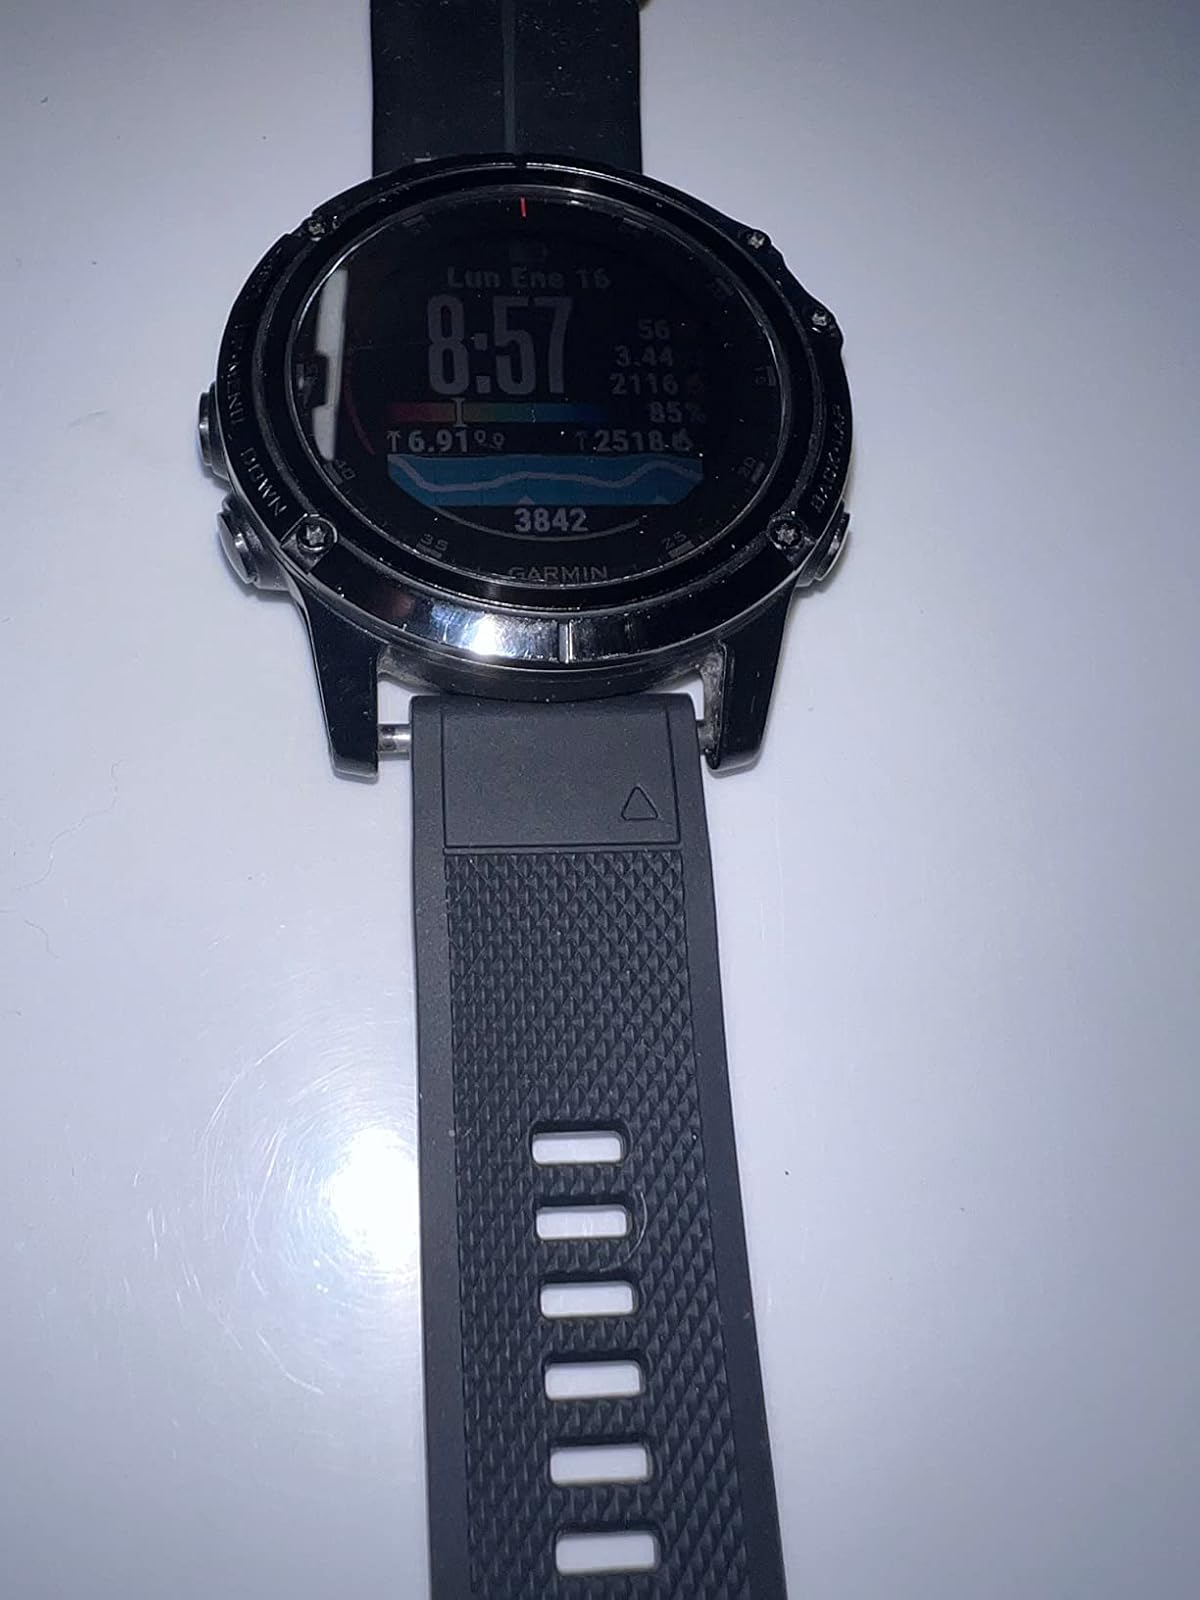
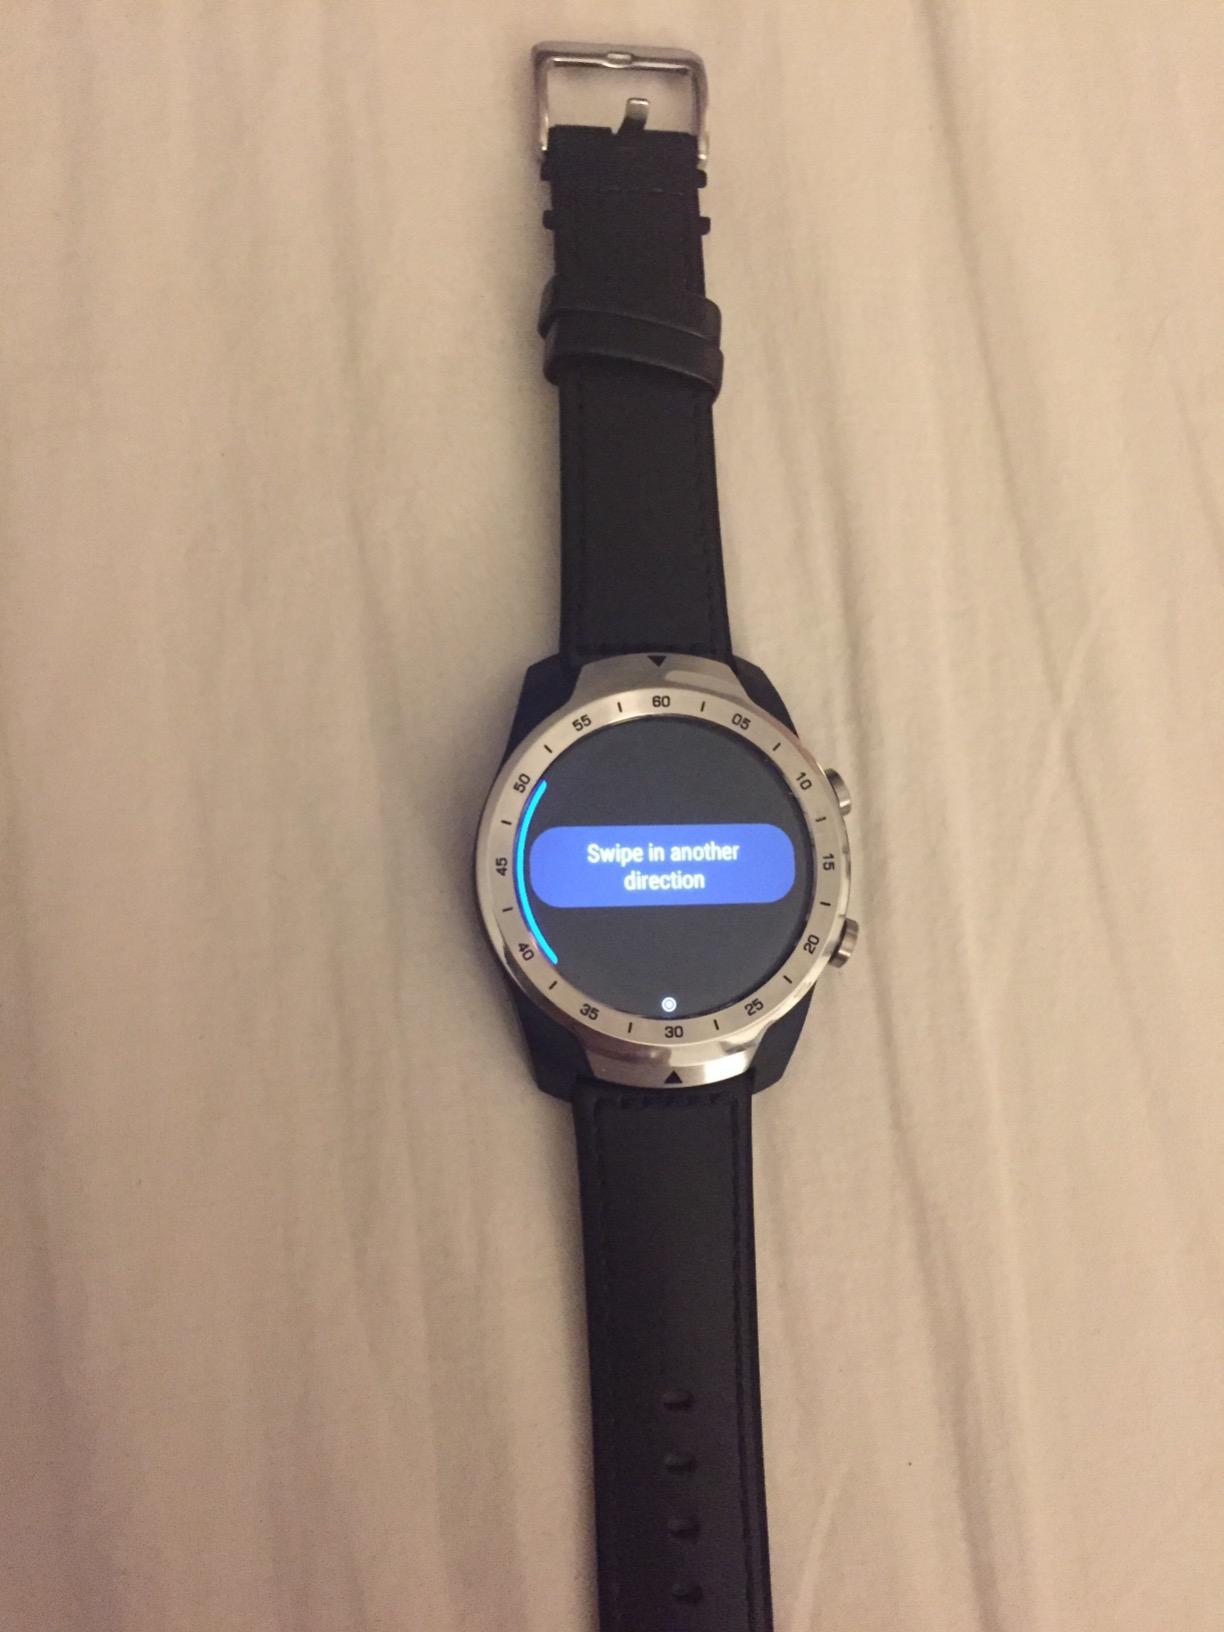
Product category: smartwatch
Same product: no